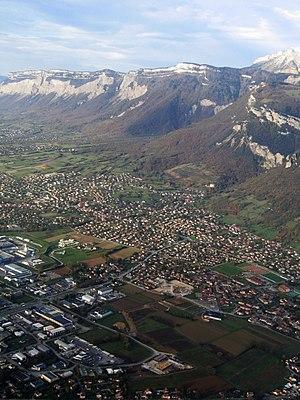
Photo aérienne de Crolles, Isère, prise le 31 octobre 2005
Crolles [kʁol] est une commune française, géographiquement installée dans la vallée du Grésivaudan, administrativement située dans le département de l'Isère en région Auvergne-Rhône-Alpes et, autrefois, rattachée à l'ancienne province du Dauphiné.
François Brottes, né le 31 mars 1956 à Valence, est un homme politique et chef d'entreprise français.